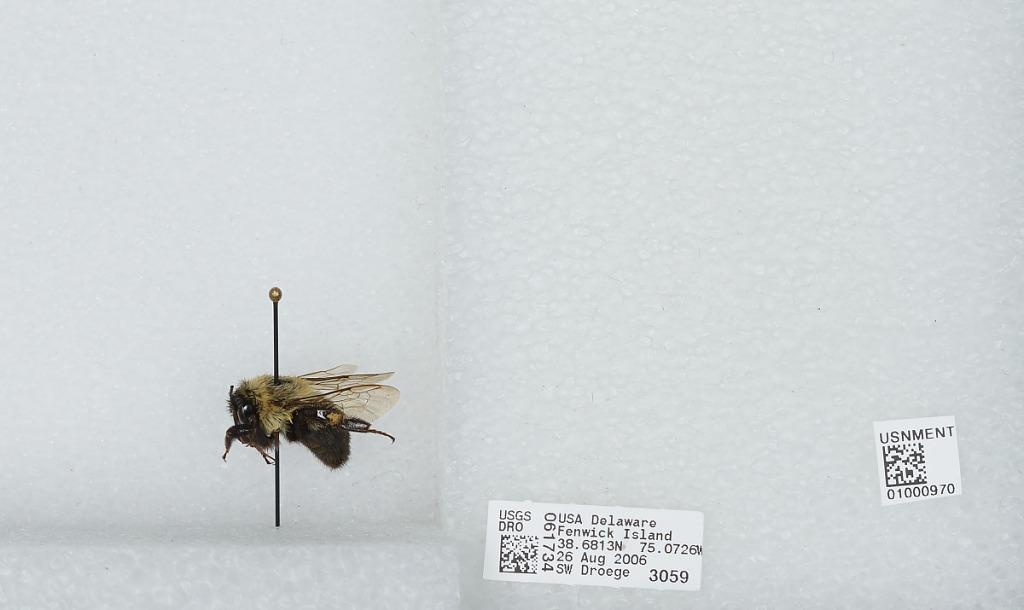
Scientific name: Bombus (Pyrobombus) impatiens Cresson
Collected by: S. Droege
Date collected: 2006-8-26
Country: United States
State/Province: Delaware
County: Sussex
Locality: Fenwick Island
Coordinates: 38.6814, -75.0725